Romain Gary

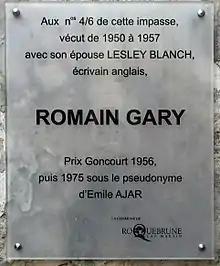
Plaque to Gary and his first wife Lesley Blanch in Roquebrune-Cap-Martin on the Côte d'Azur; they lived there in 1950–57.

Gary became one of France's most popular and prolific writers, writing more than 30 novels, essays and memoirs, some of which he wrote under a pseudonym.